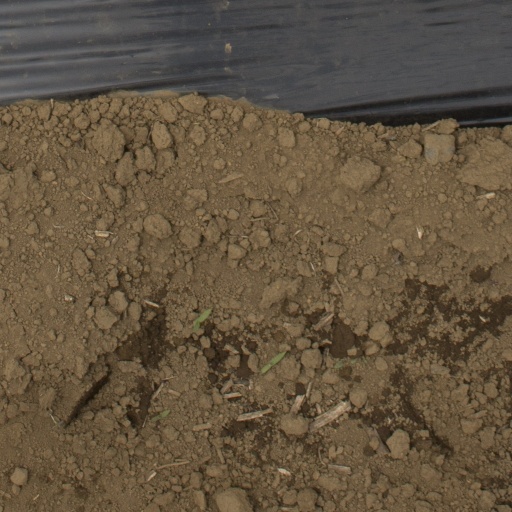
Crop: Jerusalem artichoke